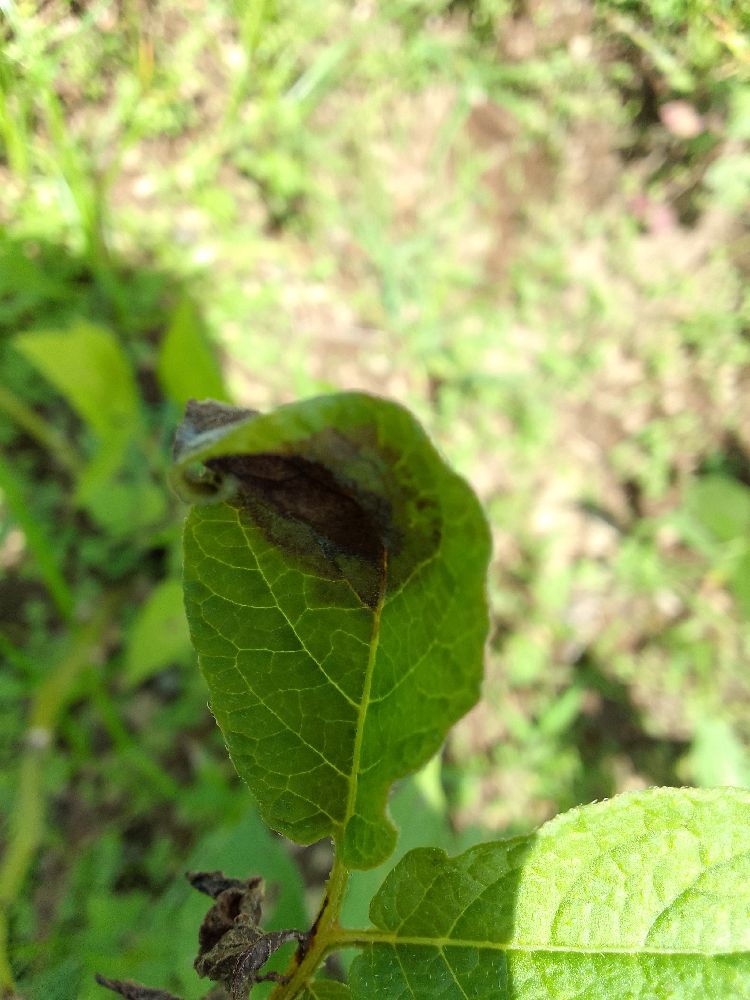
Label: Late blight